Šarruma

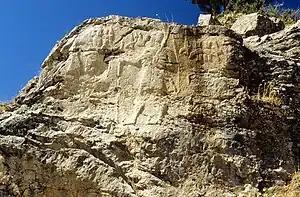
The Hanyeri relief, with Šarruma depicted in the form of a bull.

Most commonly Šarruma was depicted in art as an anthropomorphic deity, though he is portrayed in the form of a bull on the Hanyeri relief. Taracha argues that the latter type of depictions represents his oldest iconography. In the Yazılıkaya sanctuary and on a relief from Malatya he is portrayed standing on the back of a leopard. His weapon was a golden lance, as stated in the text KBo 21.34 + IBoT 1.7.